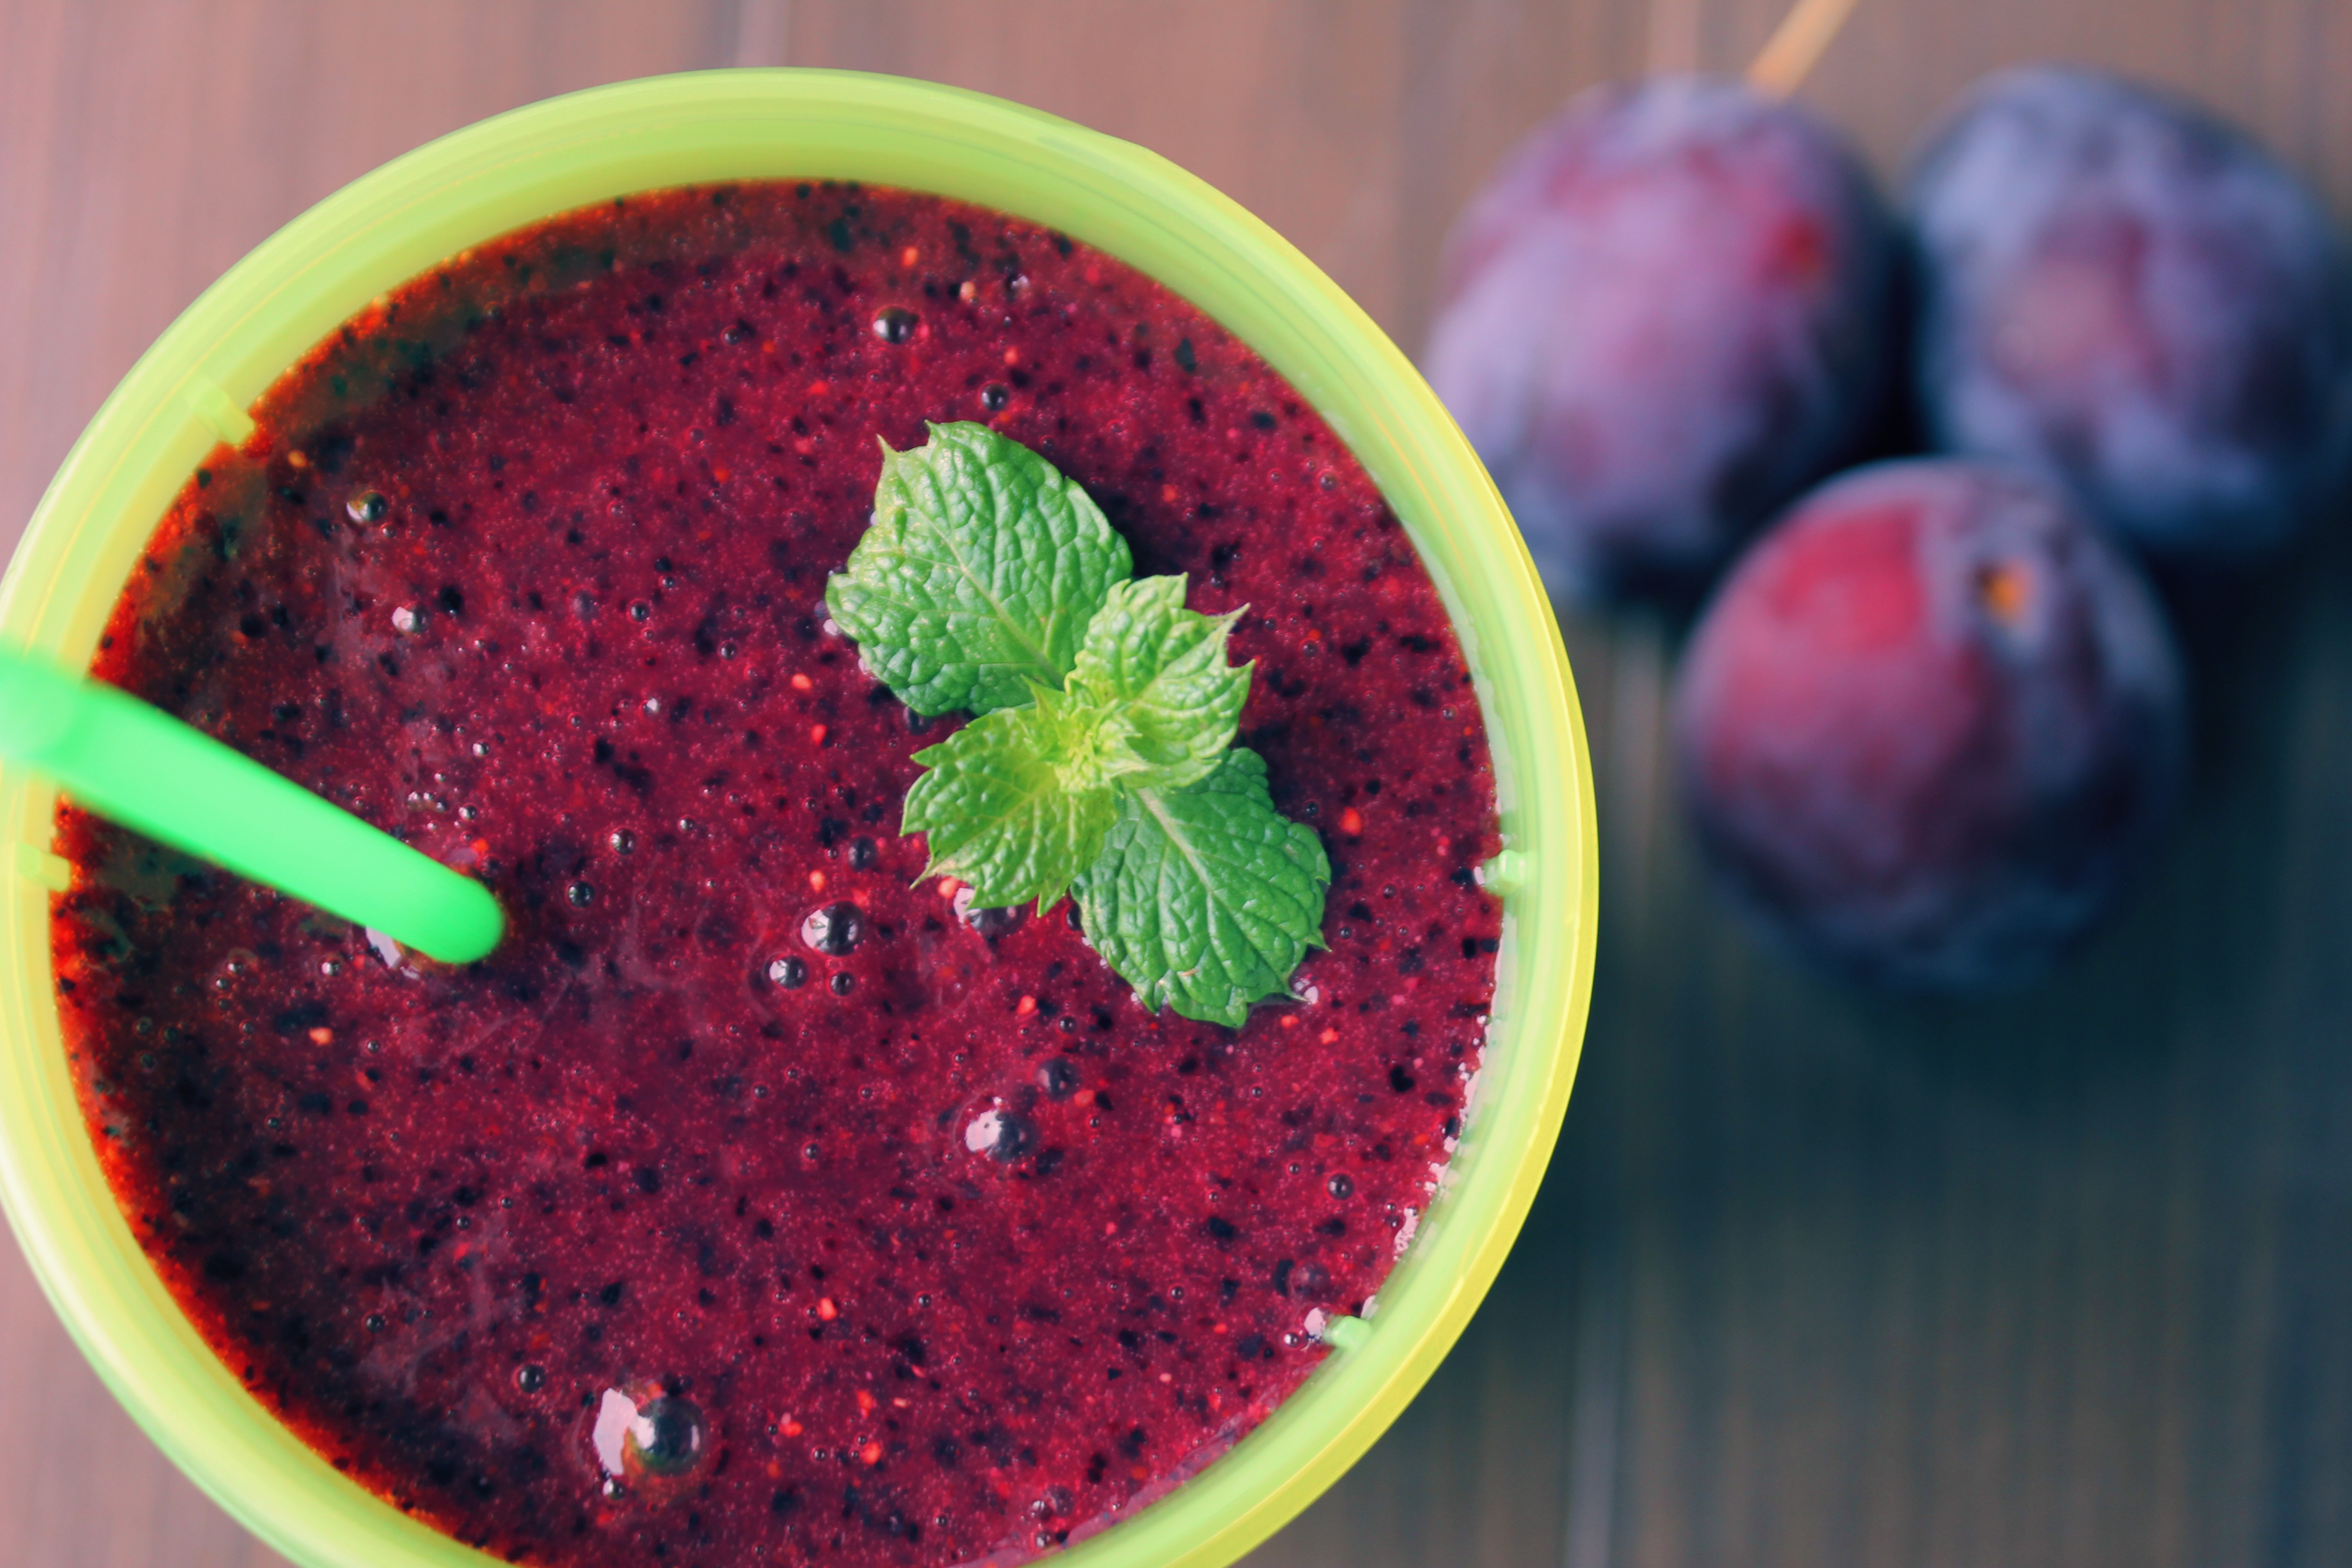
plant, fruit, berry, food, salad, produce, natural, blueberry, fresh, drink, lifestyle, breakfast, healthy, eat, delicious, health, strawberry, energy, smoothie, juice, plum, vitamin, nutrition, vegetarian, diet, vitamins, organic, shake, dieting, flowering plant